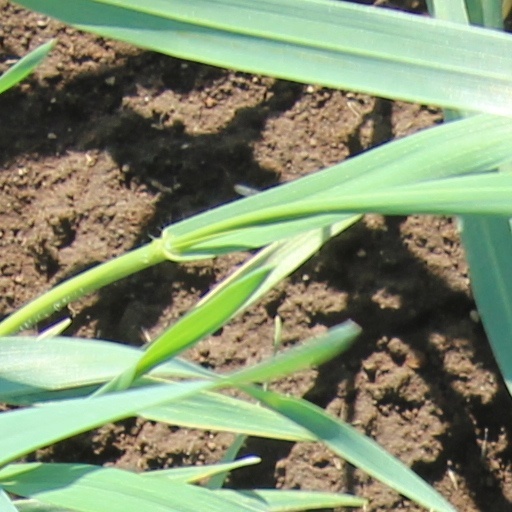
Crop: wheat